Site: brandenburg
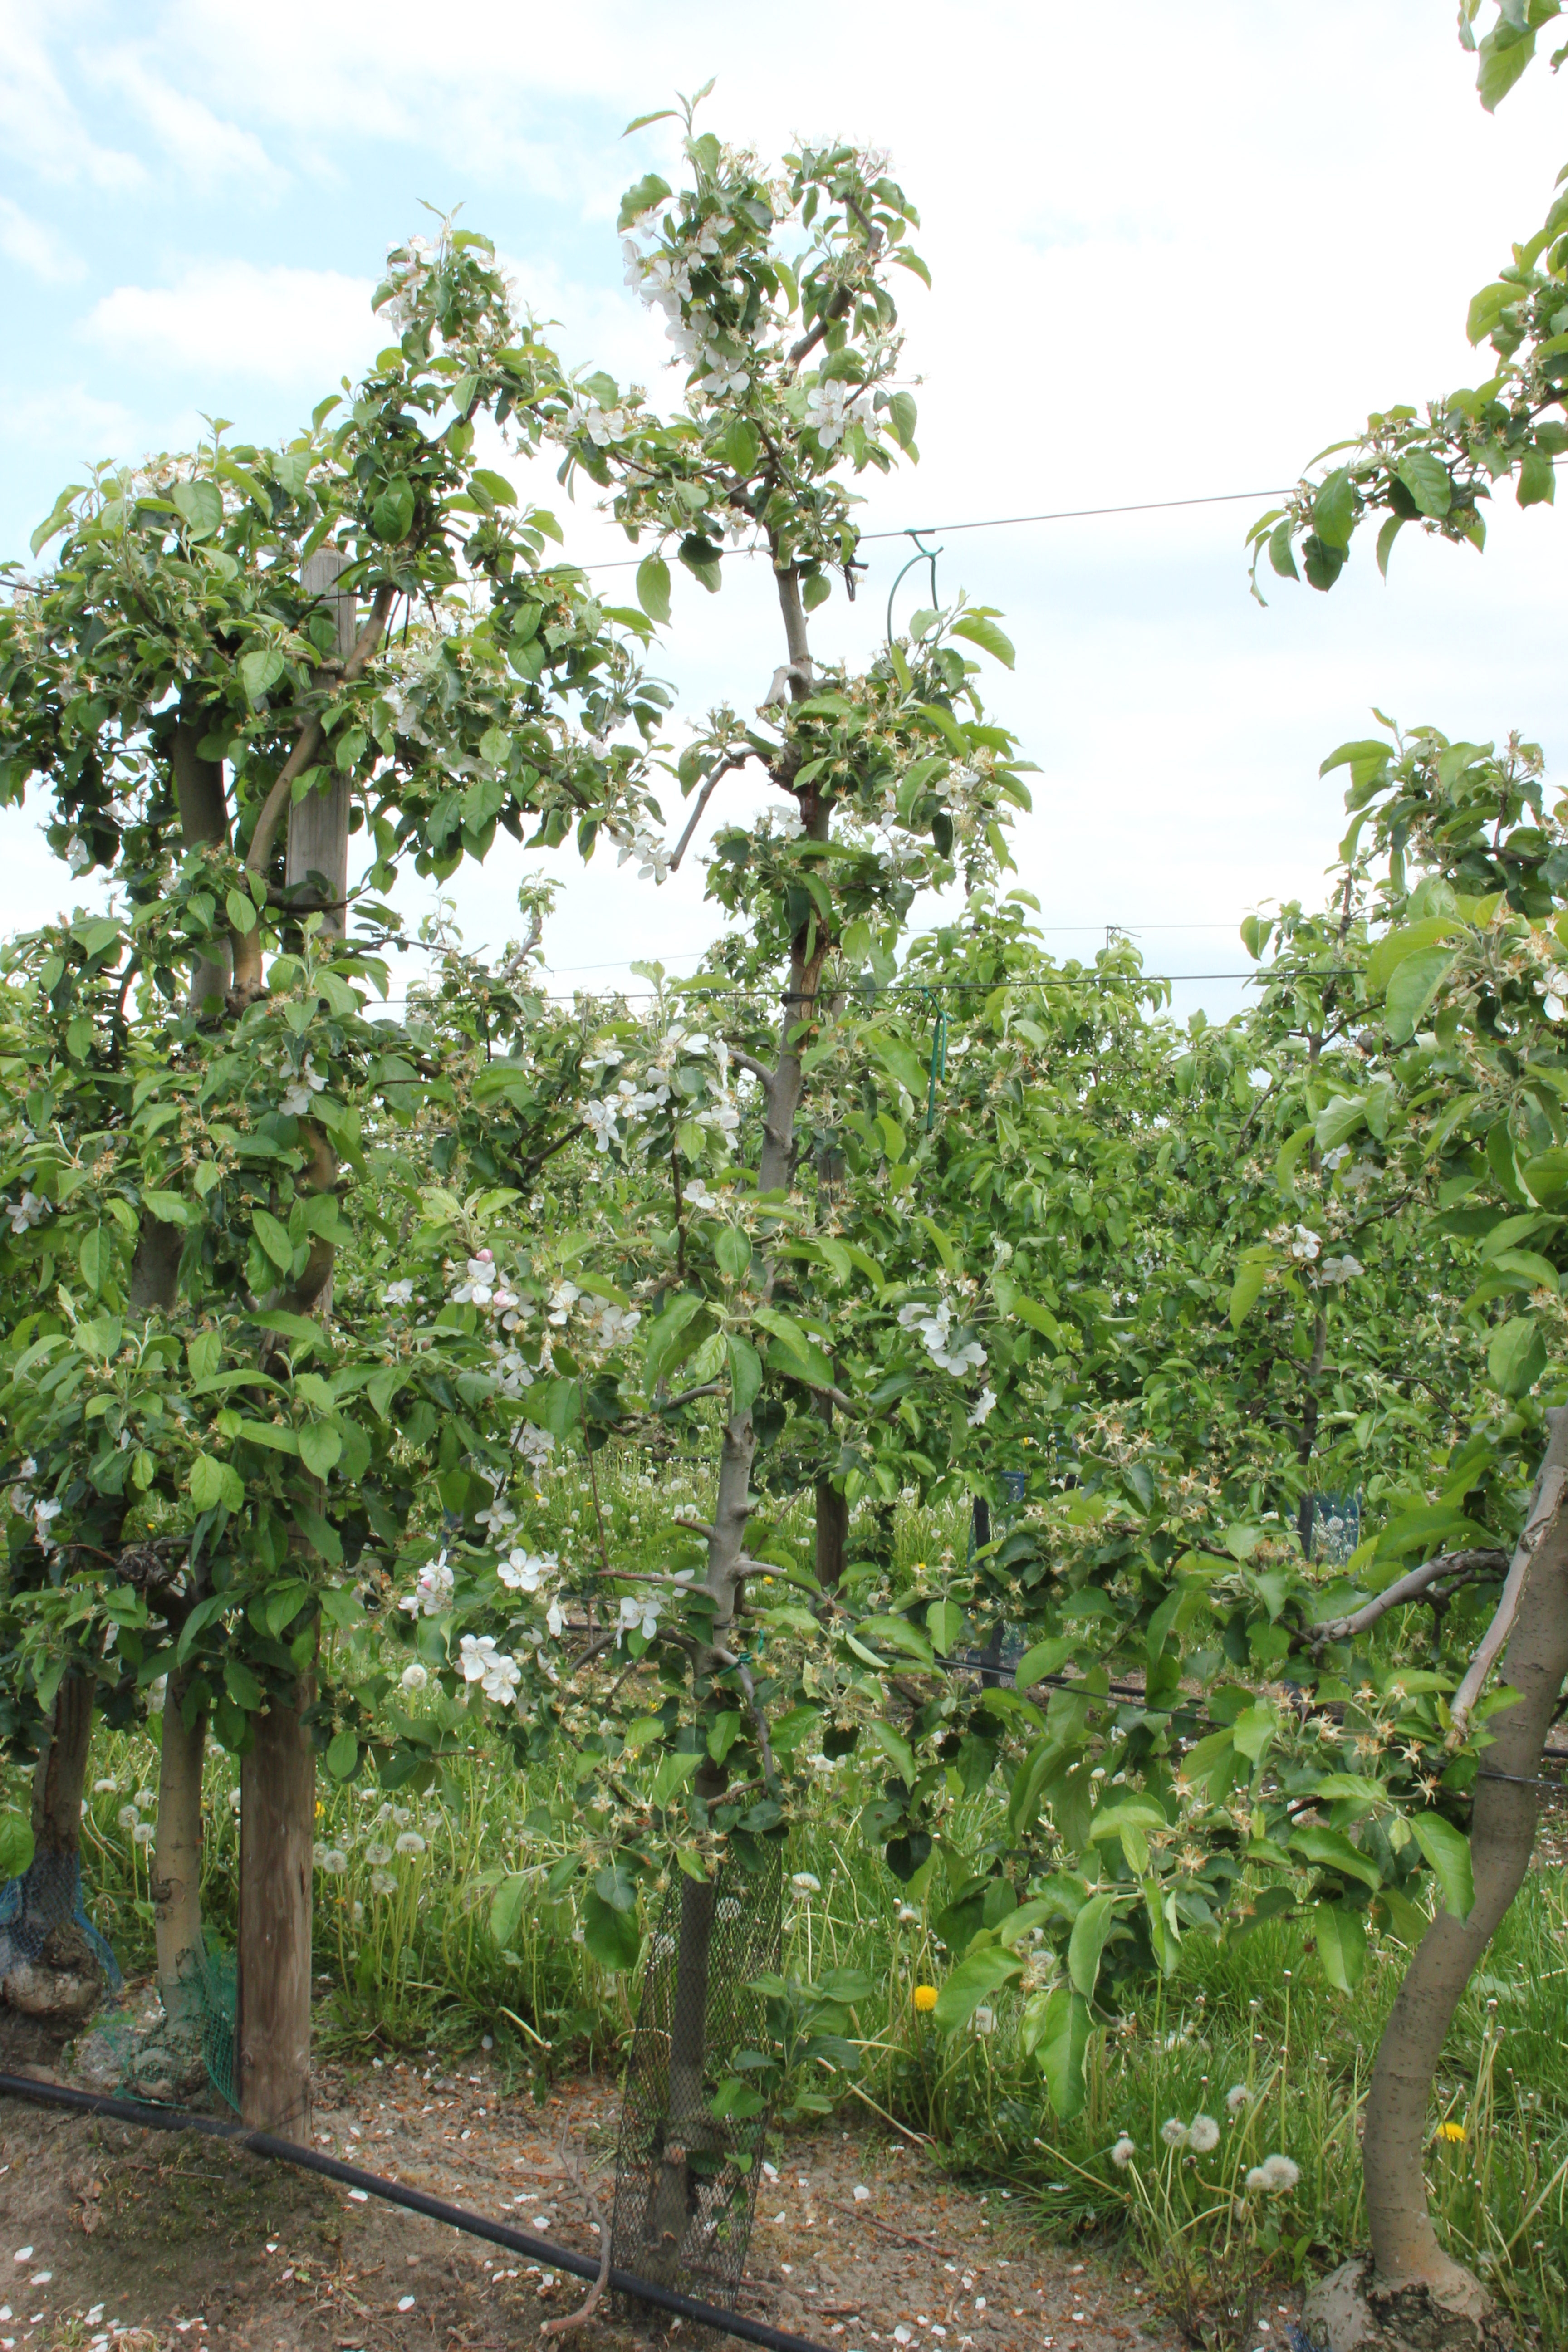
Growth stage (BBCH 67): Flowering